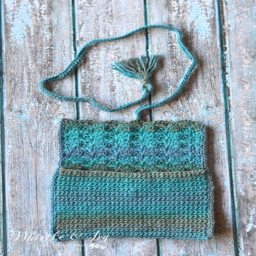
free crochet pattern : is easy to make .